Iraq–Kuwait relations

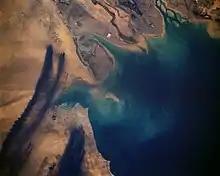
Smoke from burning Kuwait oil fields that Saddam Hussein ordered set fire to during the Gulf War

In the mid-to-late 2010s, Kuwait hosted the international Iraq reconstruction conference and was Iraq's biggest financial investor in the conference. On 19 June 2019, Emir of Kuwait, Sabah Al-Ahmad Al-Jaber Al-Sabah, visited Iraq for the second time following the 2012 Arab League summit in Baghdad. In August 2019, Iraq sent a protest letter to the United Nations regarding the installation of an observation tower on Fisht al-Aych.